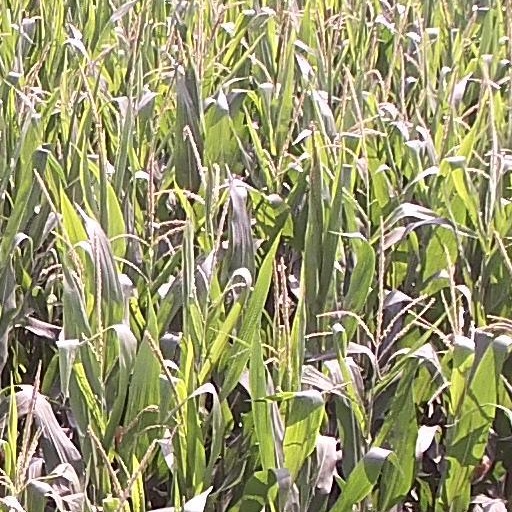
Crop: maize; corn